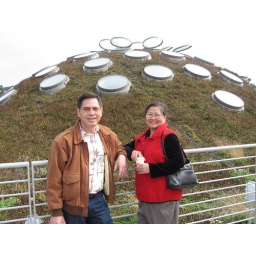
Mom and dad in front of the roof over the rain forest